Presidency of William McKinley

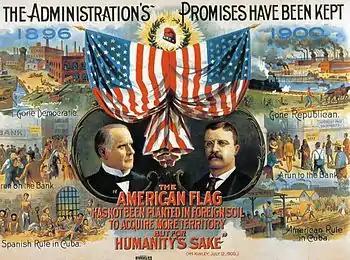
McKinley ran on his record of prosperity and victory in 1900, defeating Bryan by a comfortable margin.

The combat army, led by Major General William Rufus Shafter, sailed from Florida on June 20, landing near Santiago de Cuba two days later. Following a skirmish at Las Guasimas on June 24, Shafter's army engaged the Spanish forces on July 2 in the Battle of San Juan Hill. In an intense day-long battle, the American force was victorious, although both sides suffered heavy casualties. Leonard Wood and Theodore Roosevelt, who had resigned as assistant secretary of the Navy, led the "Rough Riders" into combat. Roosevelt's battlefield exploits would later propel him to the governorship of New York in the fall election of 1898. After the American victory at San Juan Hill, the Spanish Caribbean squadron, which had been sheltering in Santiago's harbor, broke for the open sea. The Spanish fleet was intercepted and destroyed by Rear Admiral William T. Sampson's North Atlantic Squadron in the Battle of Santiago de Cuba, the largest naval battle of the war. Shafter laid siege to the city of Santiago, which surrendered on July 17, placing Cuba under effective American control. McKinley and Miles also ordered an invasion of Puerto Rico, which met little resistance when it landed in July. The distance from Spain and the destruction of the Spanish navy made resupply impossible, and the Spanish government—its honor intact after losing to a much more powerful army and navy—began to look for a way to end the war.